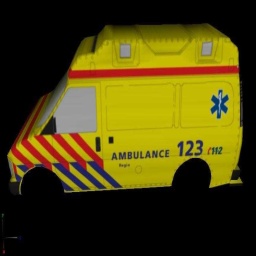
Label: ambulance